Vadim Medvedev

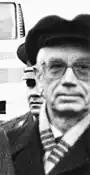
Medvedev in 1990

Vadim Andreevich Medvedev (29 March 1929 – 11 July 2025) was a Russian politician. A member of the Communist Party of the Soviet Union, he served as Secretary of the Secretariat of the CPSU from 1986 to 1990.